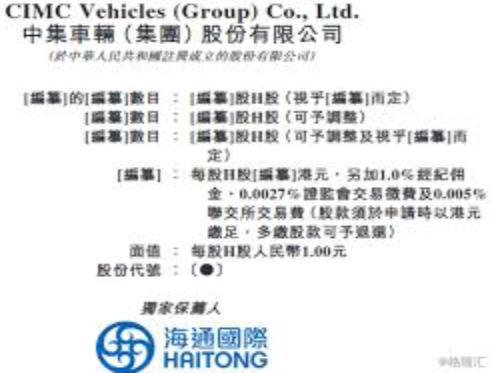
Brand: Cimc-2
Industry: Transportation